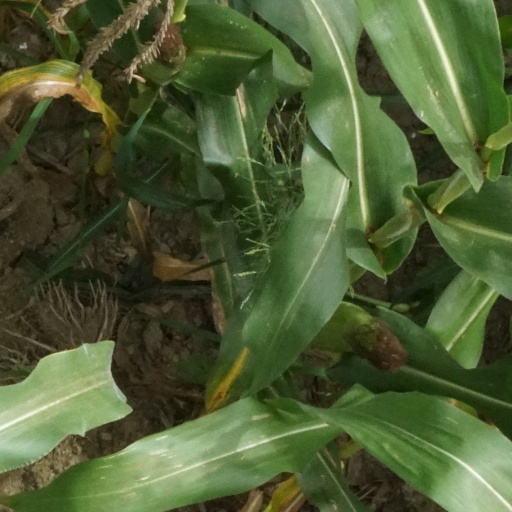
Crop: maize; corn